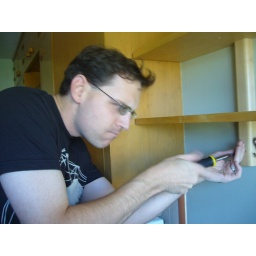
That shelf has been sitting in our kitchen for a year! Now it's on the wall. Much better.